Heraklion University Sports Hall

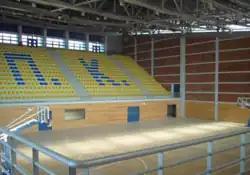
Interior view of the sports hall

Heraklion University Sports Hall (Greek: Κλειστό Γήπεδο Πανεπιστημίου Ηρακλείου), is a small multi-purpose indoor arena that is located in the city of Heraklion, on the island of Crete, in Greece. It is located near the University of Crete. The indoor hall can be used to host several different events, with its primary use being to host basketball games, concerts, and the graduation ceremonies of the university. The arena's seating capacity for basketball games is 1,080 people.